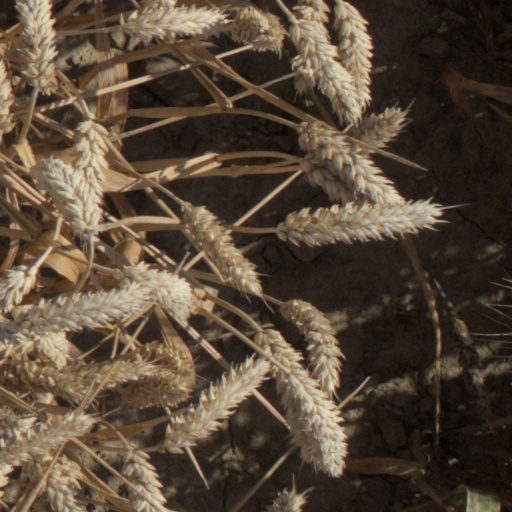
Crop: wheat